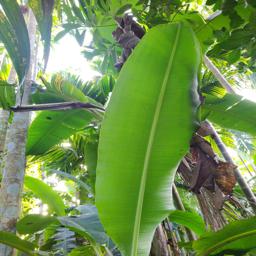
Label: JAHAJI LEAF